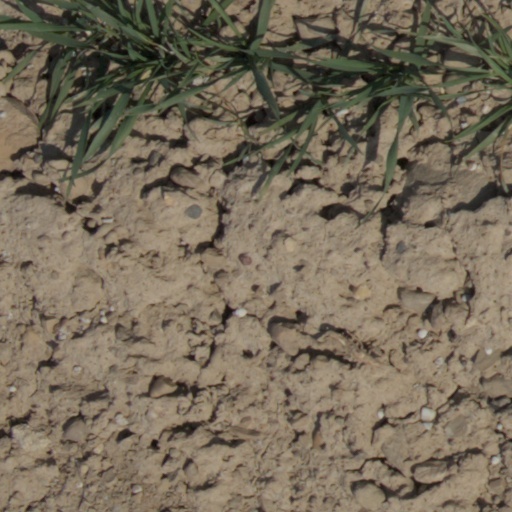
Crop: wheat